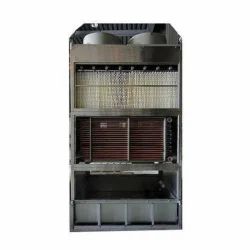
Label: Closed_Circuit_Cooling_Tower